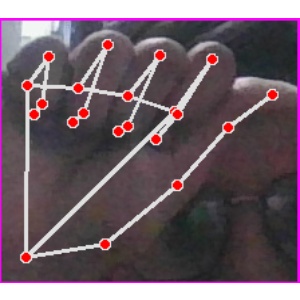
अक्षर: छ